Handcrafts and folk art in Chiapas

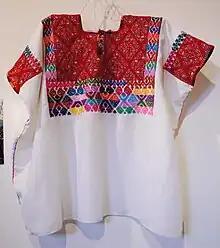
Embroidered blouse from Bochil, Chiapas on display at Casa Na Bolom in San Cristobal de las Casas

Textile designs in Chiapas are very similar to those of Guatemala, as they come from the same origin. Most of the designs are in strong colors such as red, yellow, turquoise blue, white, purple, pink and deep green but some pastels are also combined with these. Motifs include flowers, butterflies and rainforest birds. The growth of handcraft production has meant diversification in designs and products, especially in textiles, both in weaving and embroidery. Synthetic fibers are making their way into pieces, either used to make the cloth or added as embroidery. Embroidery designs can come from more common inspiration. For example, many of the textiles of Aguacatenango have four-petaled flowers mimicking those on the facade of the San Agustin Church, which dates from the 17th century.